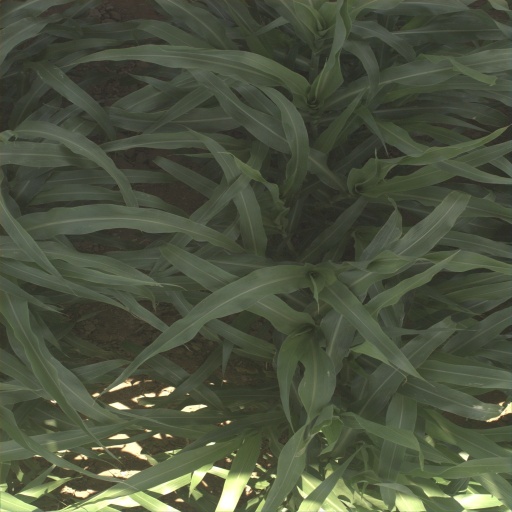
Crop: sorghum